Ezekiel Stone Wiggins

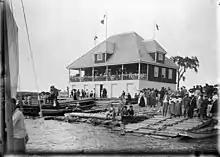
Britannia Boating Club now Britannia Yacht Club 1896

A cartoon by Grant Hamilton from the front page of the New York "Daily Graphic" on Jan 17, 1883, explained Wiggins' prophesies concisely. "The Great Wiggins shall the weather prophets or the people be snuffed out? Wiggins, the weather prophet prophesied 'We will have a terrible storm in March.' The effect in a country town. This is a US signal service man trying with all the latest improved instruments to foretell the weather 48 hours he can but that is all. But Prof Wiggins has no difficulty to write with his left hand a letter foretelling the weather 3 to 6 months, with an extra month thrown in by way of variety. Prof W up in the wee ours of the night as the great storms occur in March - he prophesies and publishes it accordingly.'